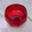
Label: bowl